Rua-pū-tahanga

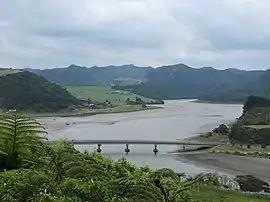
Mōkau River, near its mouth

When she reached adulthood, a young chief of Tainui, Tūrongo, son of Tāwhao travelled south from Kāwhia and got engaged to Rua-pū-tahanga. He then returned to Kāwhia and began to build a house at Te Whare-o-Ngarue in Kāwhia in preparation for her arrival. As he was working on the house, his brother and rival, Whatihua, came and advised him that the planned house was too big, convincing him to shorten the "tāhuhu" (ridge beam) in order to complete the task on time. He also convinced him to plant huge gardens, using up all of his kumara, so that he had none remaining in his storerooms. Meanwhile, Whatihua built his own house at Te Wharenui ('The Big House') on the Aotea Harbour, where it is said that the outline of the house is still visible in the grass in the summer. While Tūrongo was waiting to harvest his kumara, Whatihua summoned Rua-pū-tahanga from Patea.